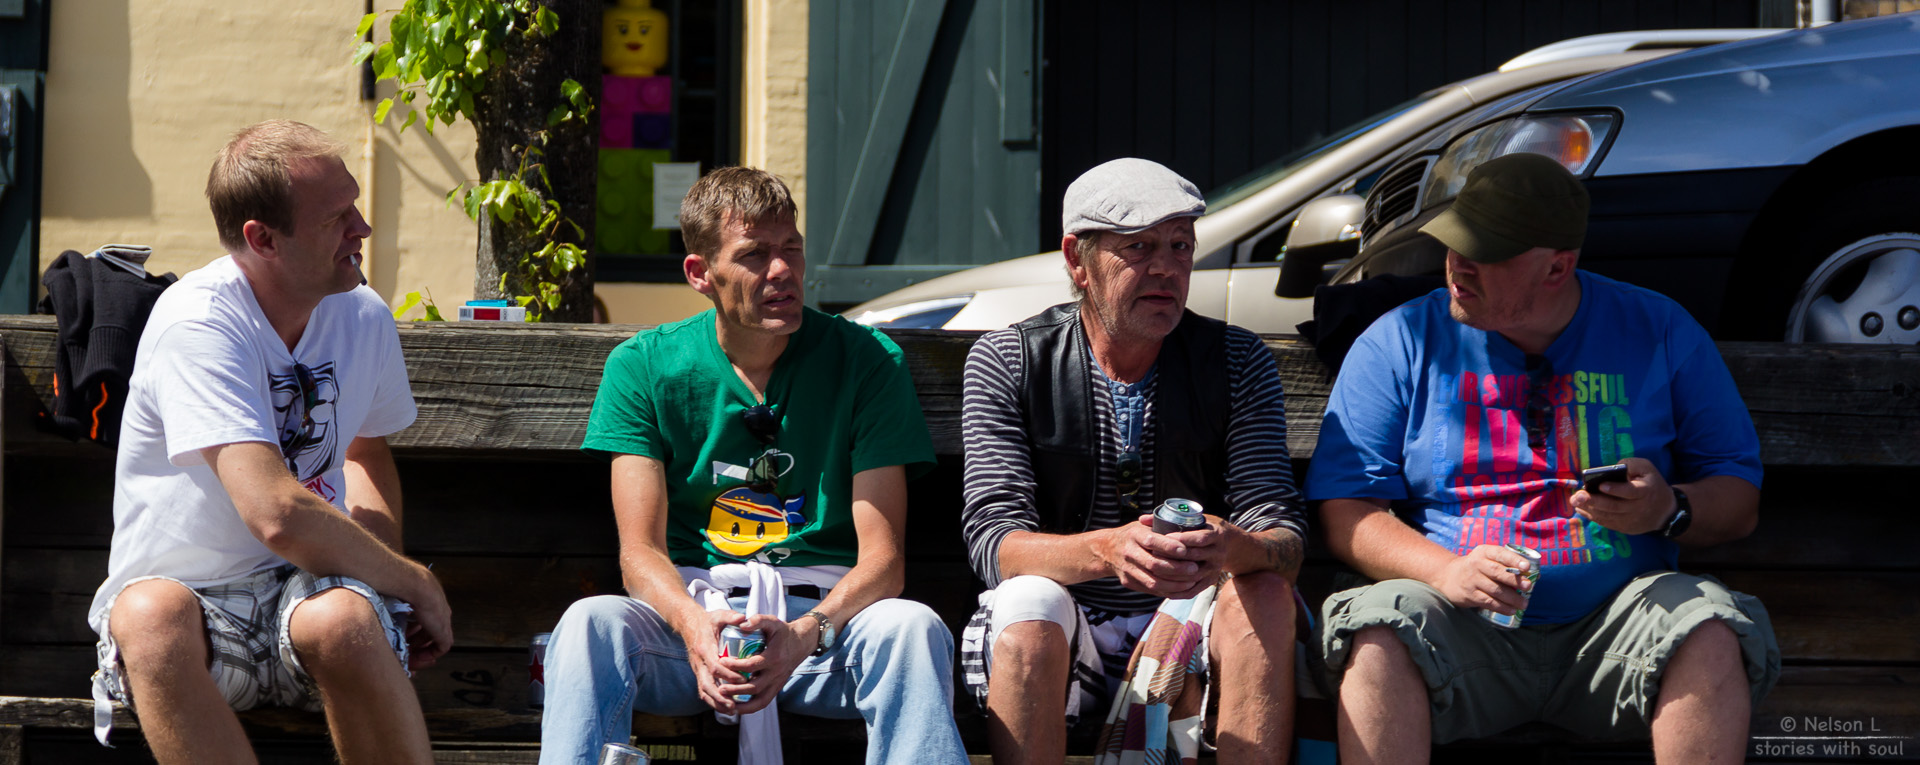
tree, creative, cloud, street, camera, photography, house, window, wind, river, smoke, explore, leg, statue, lens, canon, drink, flickr, eating, 2014, best, solitary, moments, legs, drinking, saint, denmark, copenhagen, dinamarca, portugal, fotografie, scene, 600d, nelson, snap, interesting, most, moment, riverside, decisive, souls, bilding, lourenco, imponent, slot, ferias, eople, endurance sports